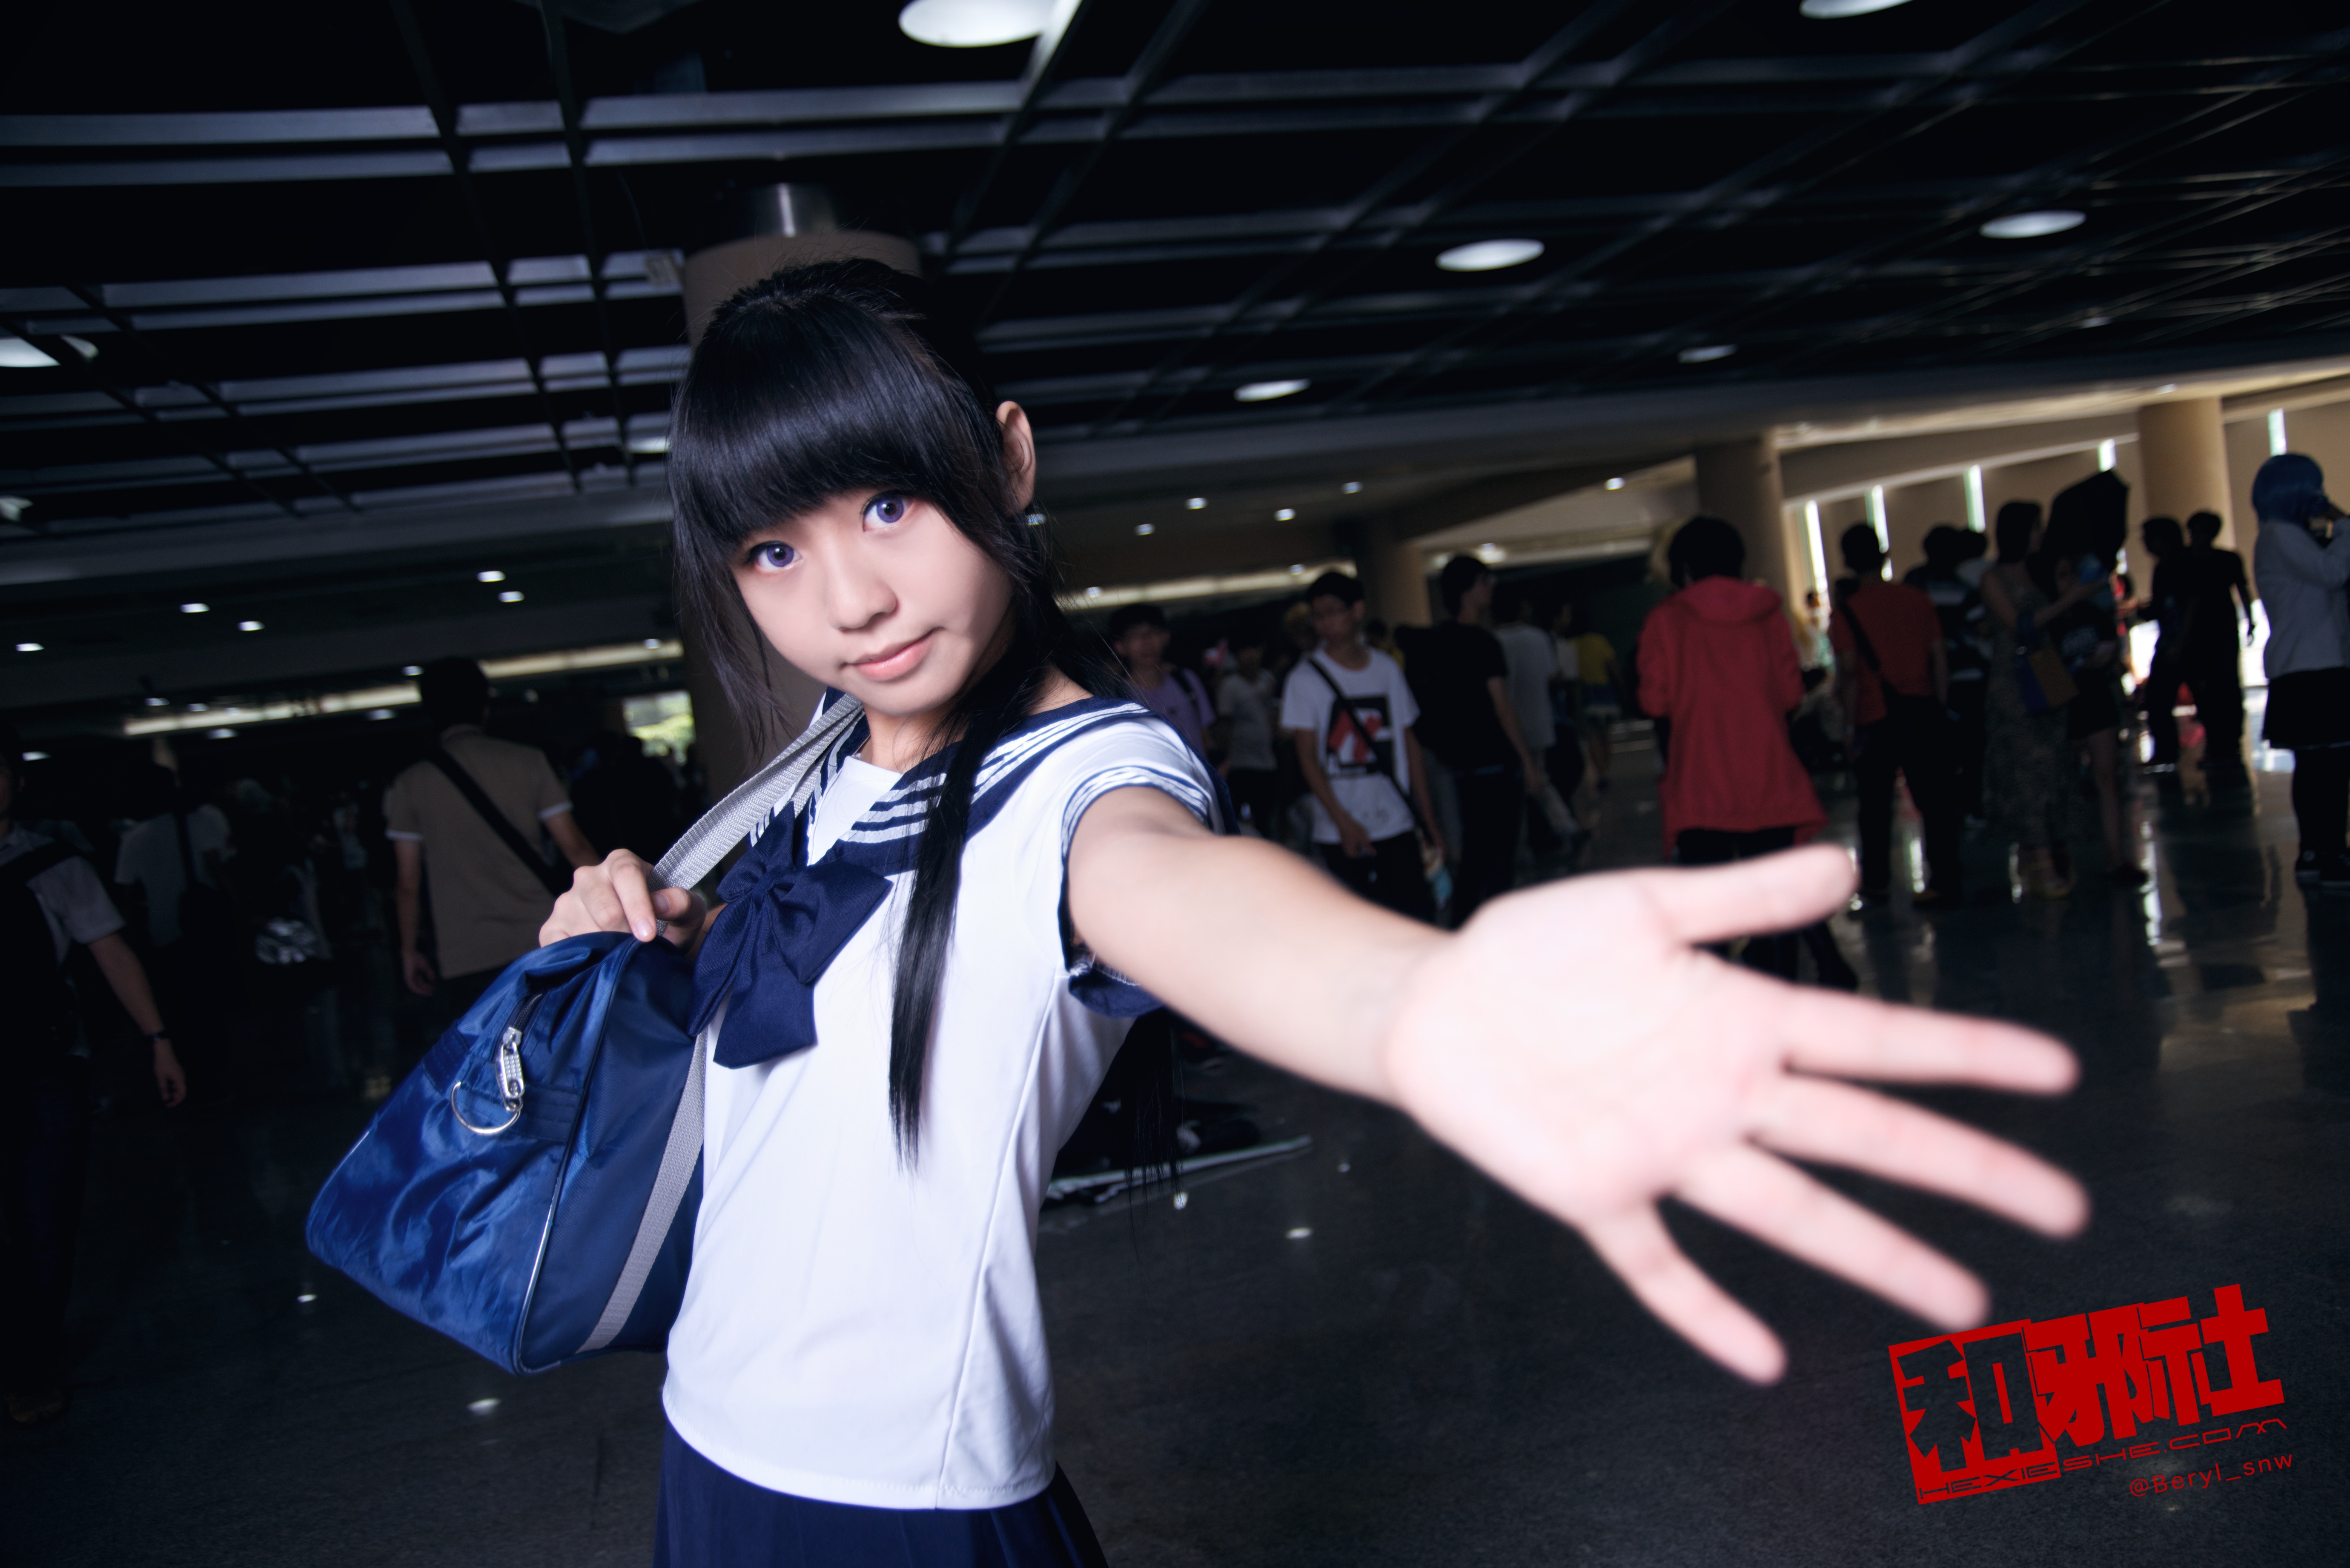
girl, cute, model, fashion, clothing, cosplay, girls, canton, costume, china, anime, comic, comiccon, guangzhou, acg, cos